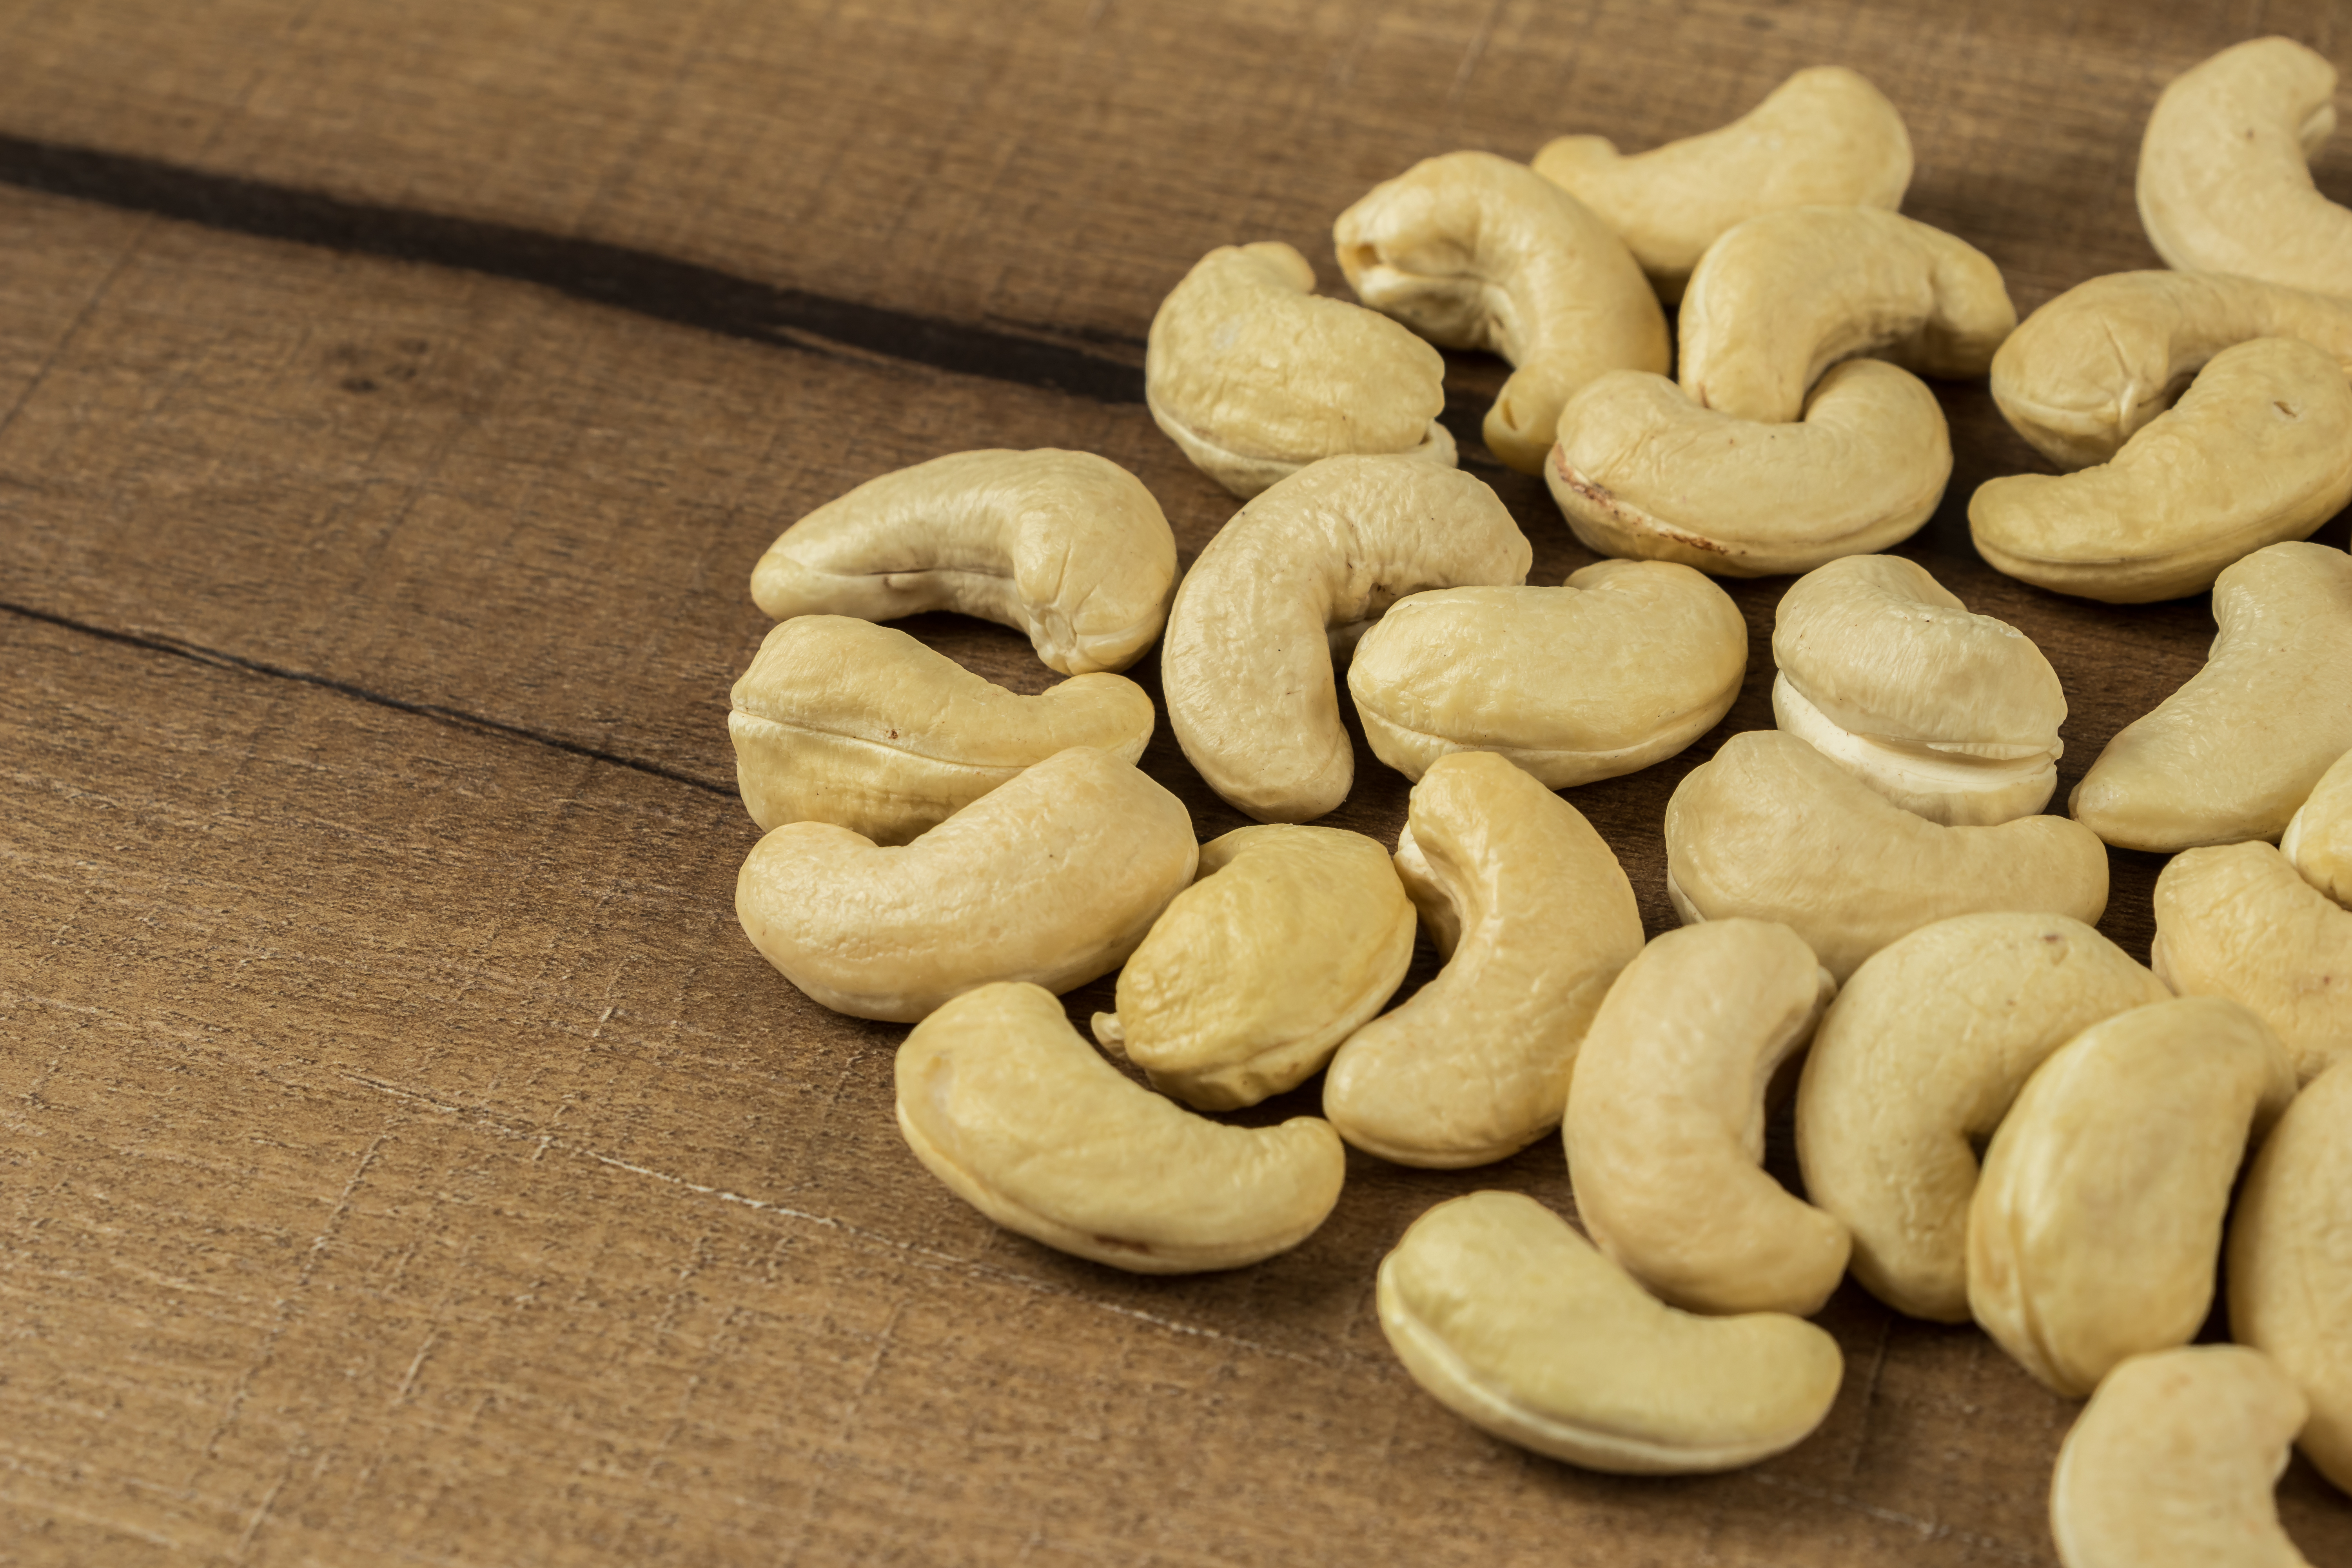
anacardium, background, cashew, cashew nuts, close, close up, closeup, color, curatellifolium, diet, dried, dried food, eating, food, fruit, grain, harvest, health, healthy, isolated, kernels, natural, nature, nobody, nourishment, nut, nutrient, nutrition, nuts, object, occidentale, organic, raw, seed, shelled, snack, tasty, wood, wooden, nuts seeds, ingredient, commodity